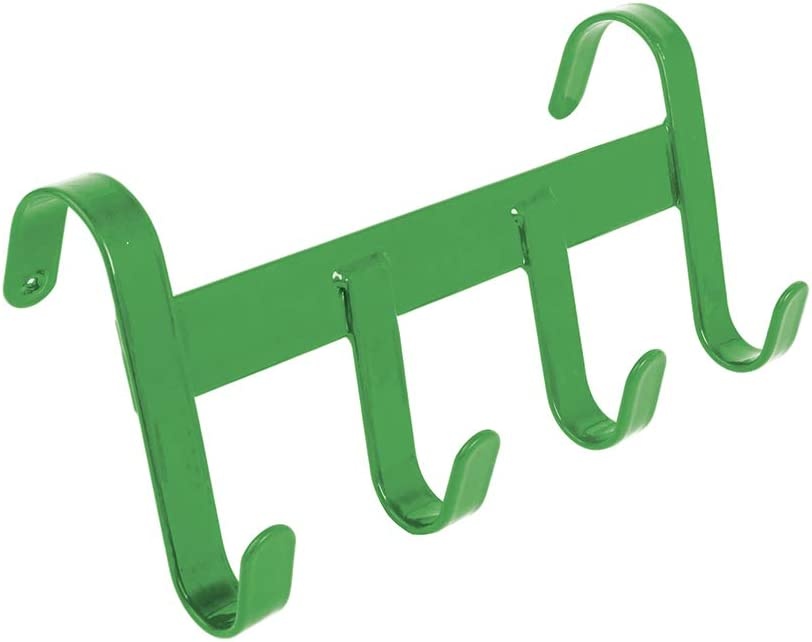
No.523 Handy Hanger green
No.523 Handy Hanger green
Brand: namixgroup
Category: Animals & Pet Supplies > Pet Supplies > Pet Apparel Hangers